Herb Edelman

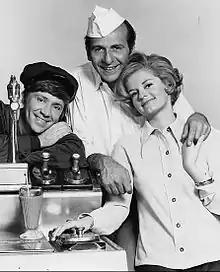
The cast of "The Good Guys", 1968: From left: Bob Denver, Edelman and Joyce Van Patten

Edelman was born in Brooklyn, New York, on November 5, 1933. His parents, Jennie ( Greenberg) and Mayer "Mike" Edelman, were Jewish immigrants from Poland and Ukraine, respectively. Before becoming an actor, Edelman studied to become a veterinarian at Cornell University but left during his first year. After serving in the U.S. Army as an announcer for Armed Forces Radio, he enrolled in Brooklyn College as a theater student, but eventually dropped out. He later worked as a hotel manager and as a taxicab driver. One of his fares was director Mike Nichols, who in 1963 cast Edelman in his breakthrough Broadway role, as the bewildered telephone repairman in Neil Simon's "Barefoot in the Park". Edelman reprised his role in the 1967 film version (starring Robert Redford and Jane Fonda).